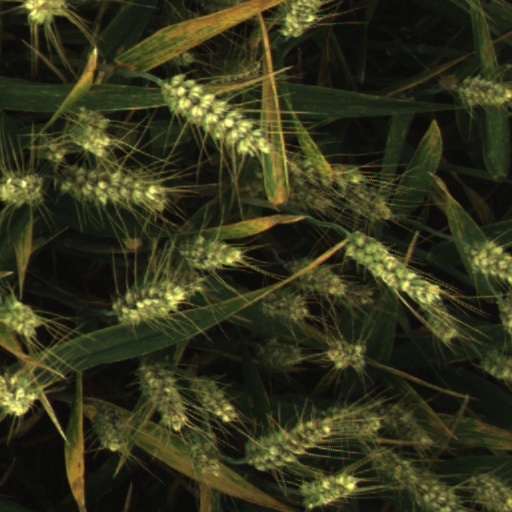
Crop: wheat